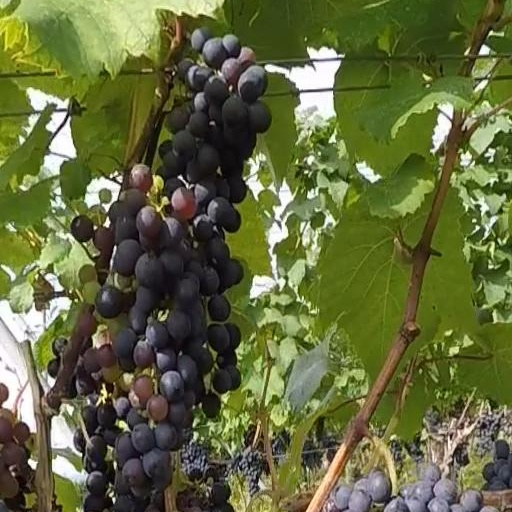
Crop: grape